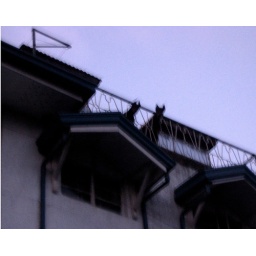
These Dobermans live on the roof of a large house in our compound.